Jango (novel)

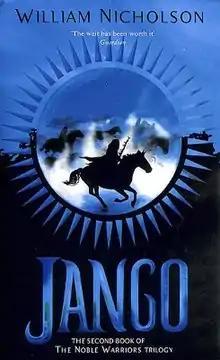
First edition

Jango (2006), is the second book in the Noble Warriors Trilogy, written by William Nicholson.